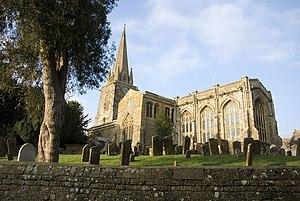
Adderbury est un village et une paroisse civile anglais situé dans le comté de l'Oxfordshire. En 2011, sa population était de 2 819 habitants.